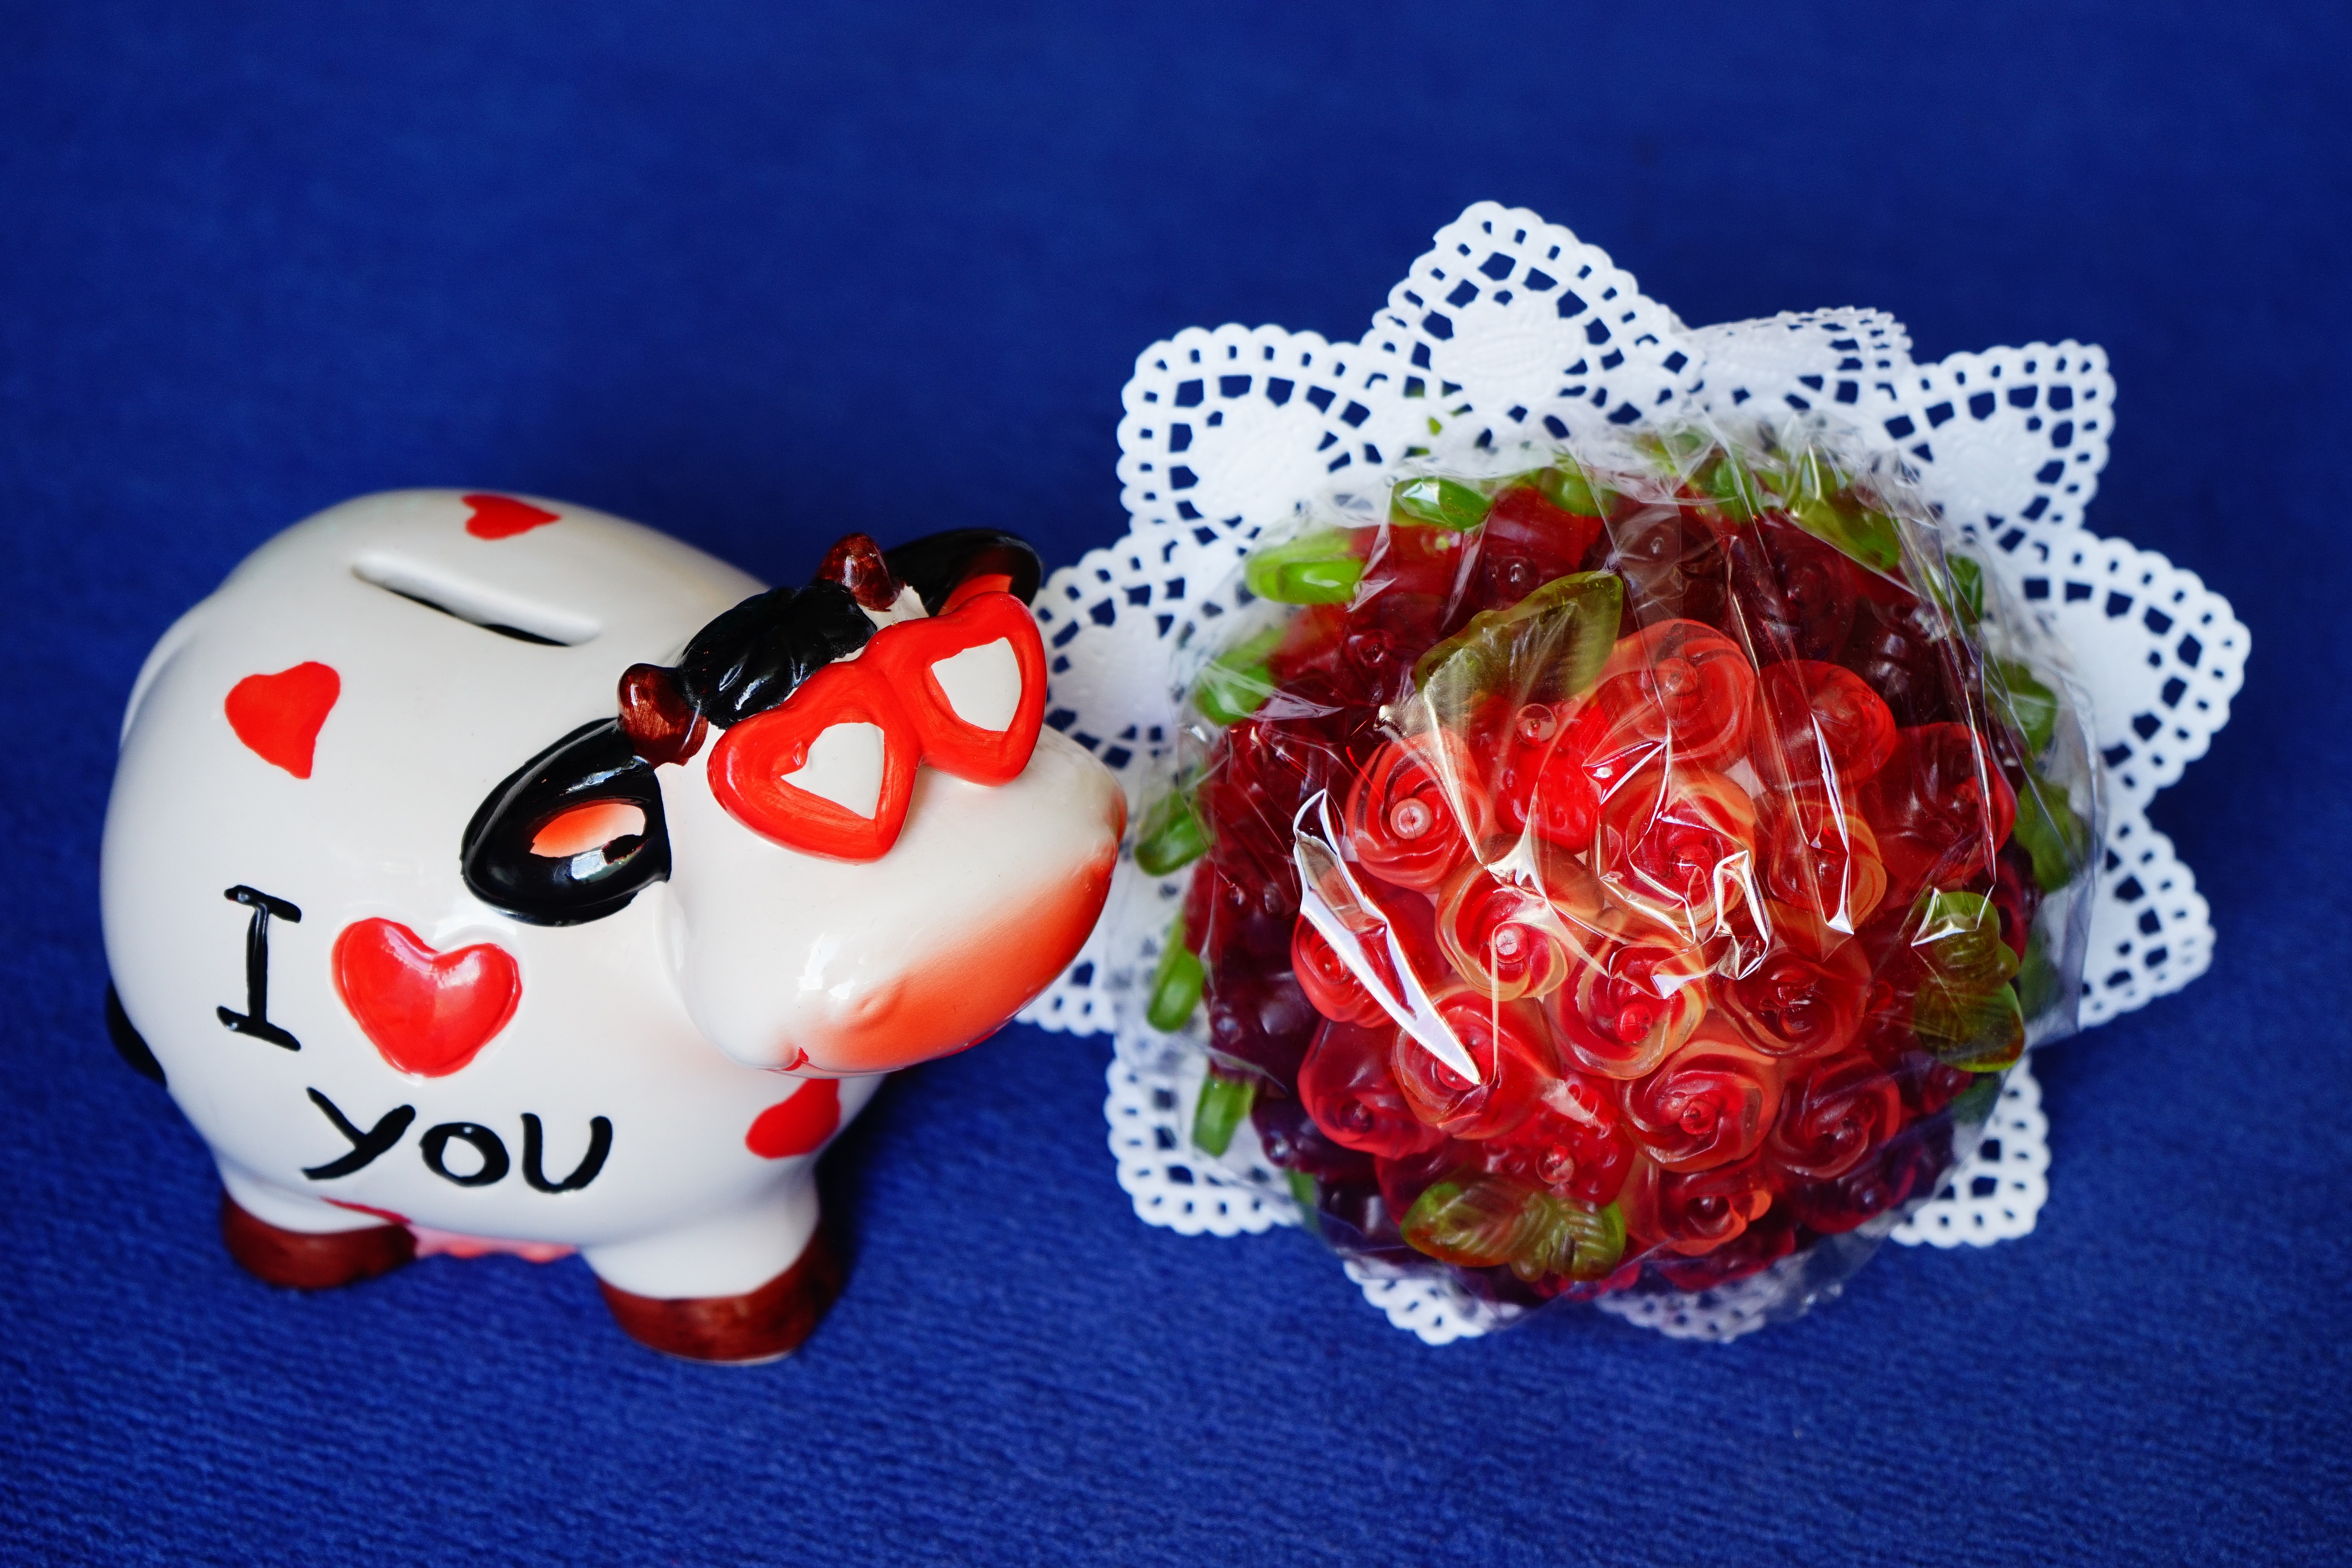
sweet, flower, love, heart, bouquet, food, red, romance, romantic, friendship, toy, delicious, roses, art, affection, cool, funny, piggy bank, pig, luck, valentine's day, i love you, lucky pig, red roses, flower bouquet, gummi bears, fruit jelly, gummi bears strau